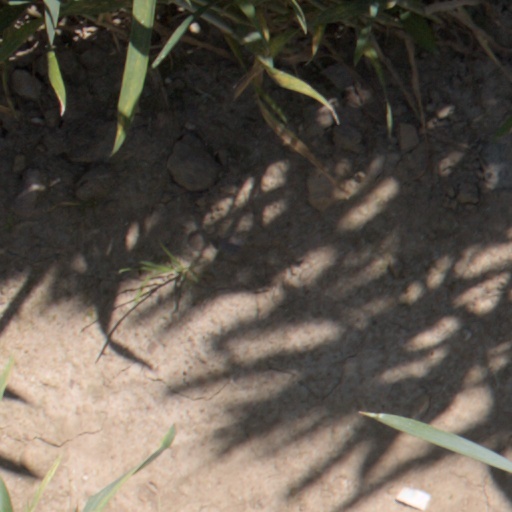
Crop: wheat